Greenhouse gas emissions from agriculture

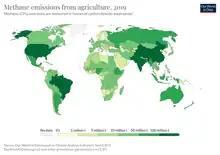
Methane emissions from agriculture, 2019. Methane (CHa) emissions are measured in tonnes of carbon dioxide-equivalents

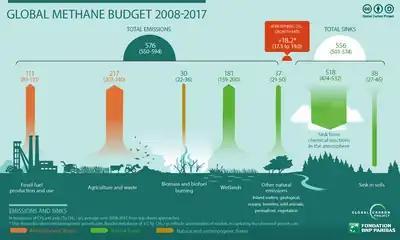
Global methane budget.

Methane emissions from livestock are the number one contributor to agricultural greenhouse gases globally. Livestock are responsible for 14.5% of total anthropogenic greenhouse gas emissions. One cow alone will emit 220 pounds of methane per year. While the residence time of methane is much shorter than that of carbon dioxide, it is 28 times more capable of trapping heat. Not only do livestock contribute to harmful emissions, but they also require a lot of land and may overgraze, which leads to unhealthy soil quality and reduced species diversity. A few ways to reduce methane emissions include switching to plant-rich diets with less meat, feeding the cattle more nutritious food, manure management, and composting.